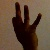
The image shows a hand gesture representing the number 9 in Indian Sign Language.